Aubange

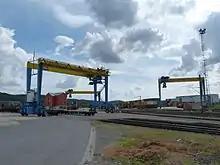
Container's Terminal in Athus

For a long time, Aubange has been linked with siderurgy. There were two big factories in Athus and in Halanzy and also a mine. But because of the concurrence of the foreign markets (especially the ones from Asia and Africa), siderurgy as not profitable anymore and all the factories closed one after another in the whole area.